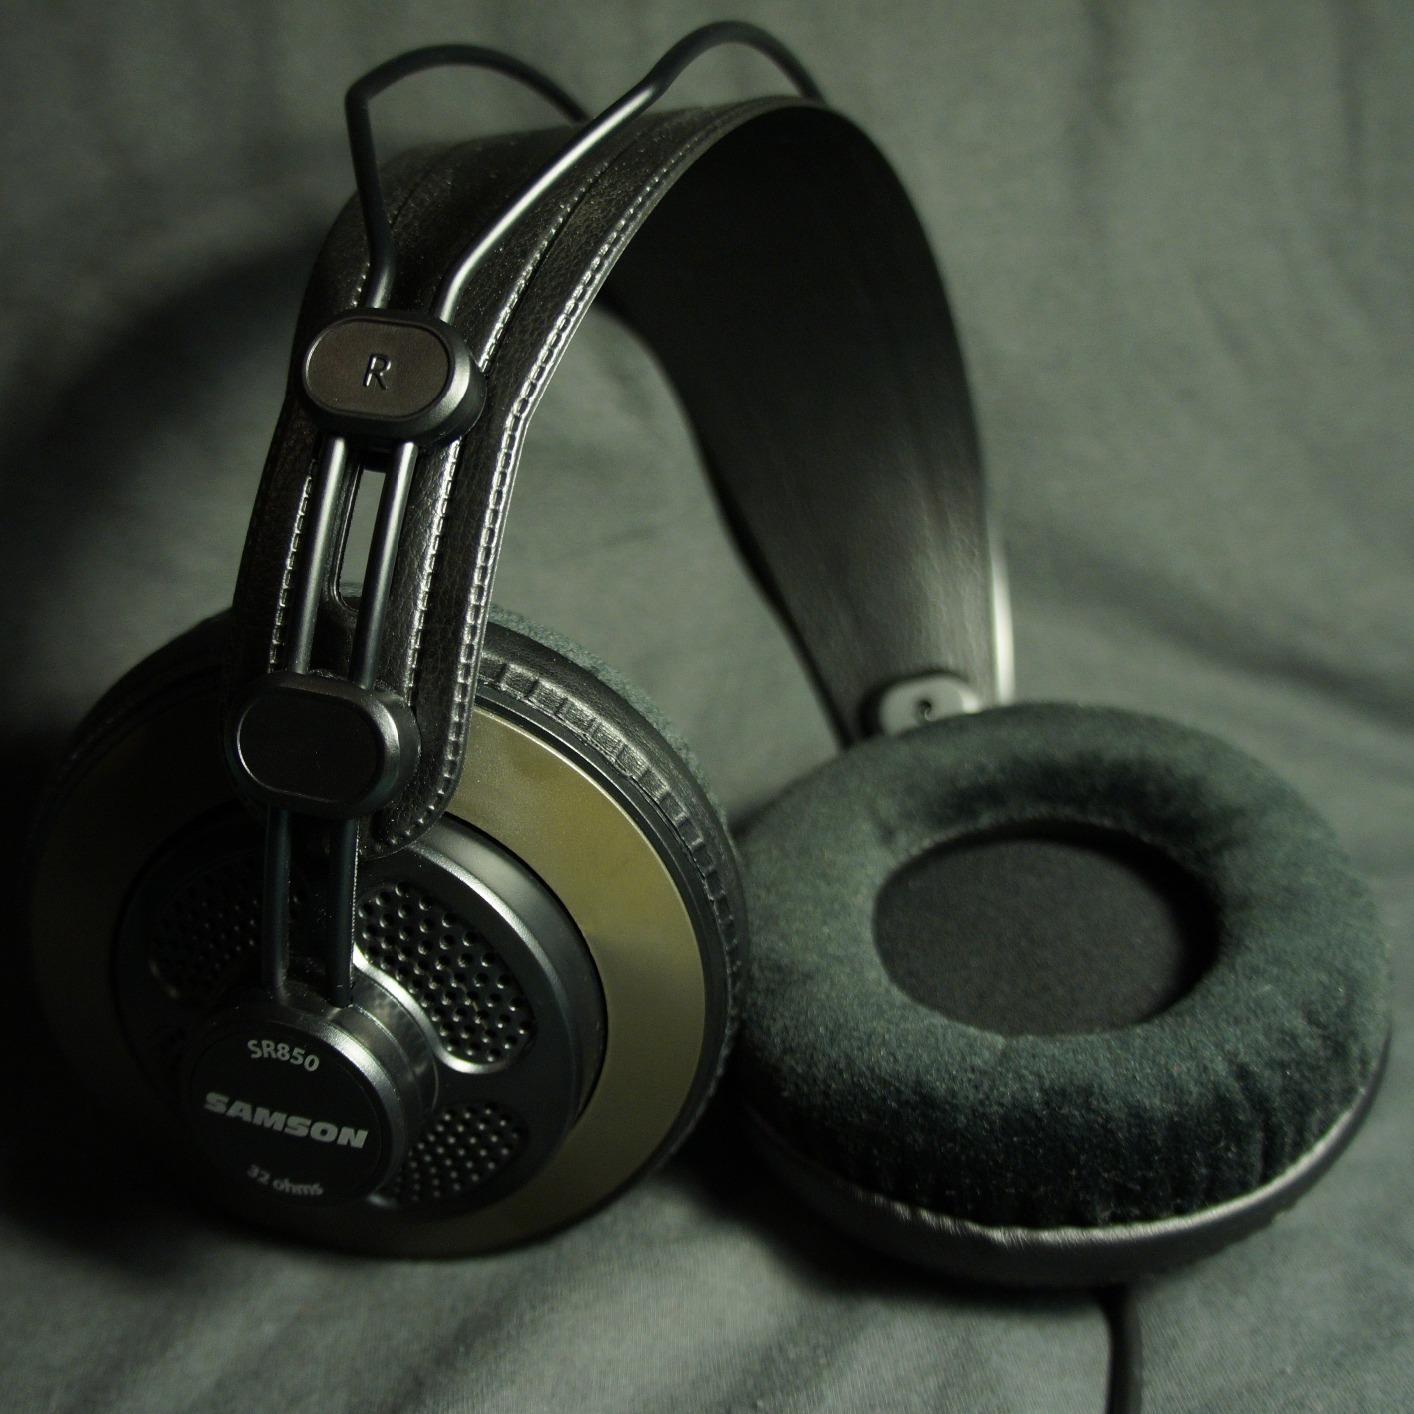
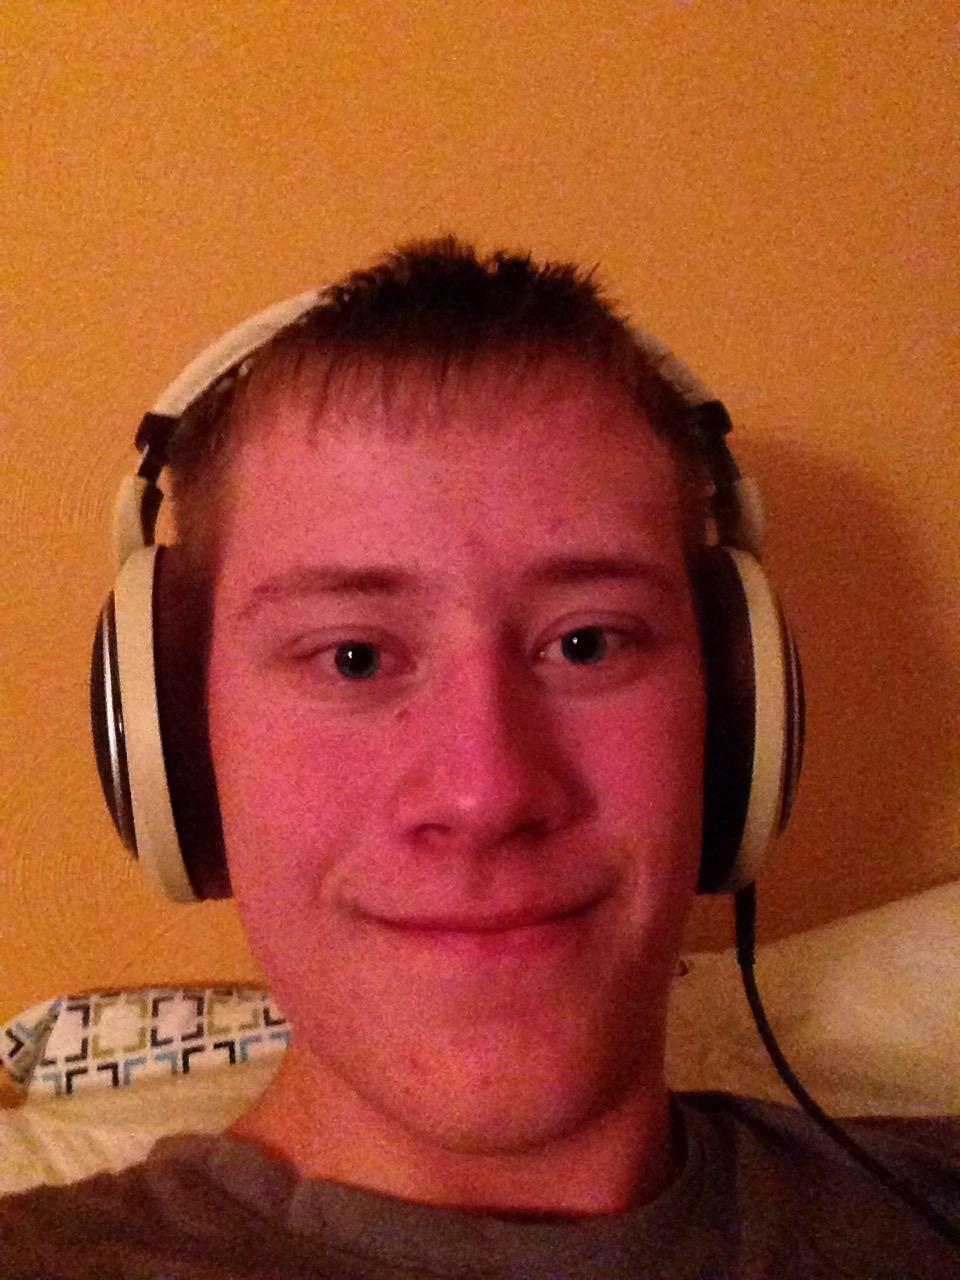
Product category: headphones
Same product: no